Matthew Geary House

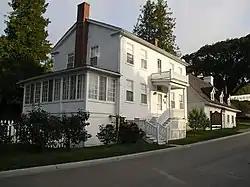
Mathew Geary House

The Matthew Geary House is a wood-framed single family home located at 7248 Market Street in the city of Mackinac Island, Michigan built about 1846.